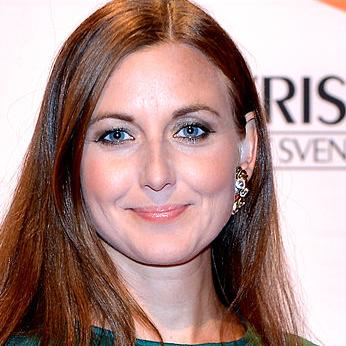
Age: 34